Ilex mitis

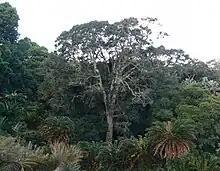
If it is not occasionally pruned back, "Ilex mitis" can eventually grow enormous.

If not pruned, "Ilex mitis" can grow to a height of 20 meters or more. Its trunk is straight, grey or brown and usually spotted while it produces a dense, even canopy. Young growth and leaf-stalks tend to be purple or red. The simply shaped, pointed, shiny-green leaves have wavy margins that are sometimes slightly serrated. The tree can be identified by its purple or maroon leaf stalks and the leaves’ strongly impressed midribs.